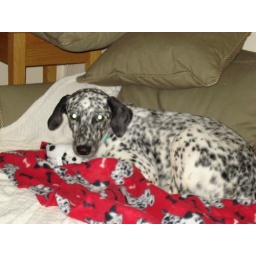
My favorite chair as a foster dog is now my favorite napping spot in my forever home!